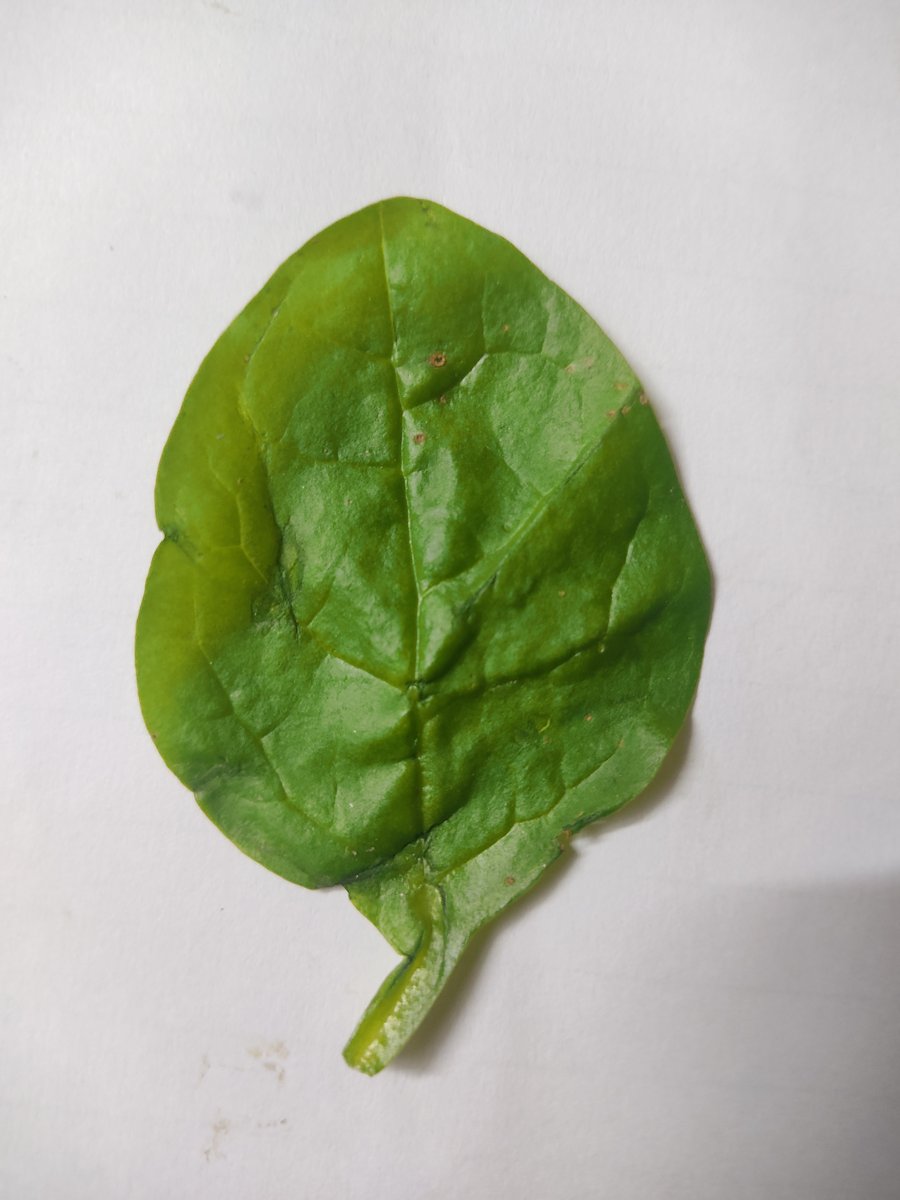
Label: Healthy-Leaf